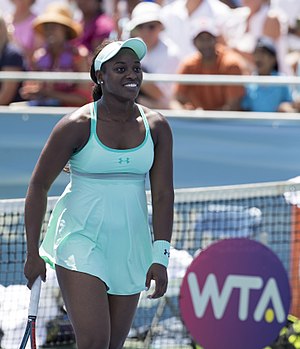
Miami Open 2018
Sloane Stephens vandt Miami Open for første gang.
Sloane Stephens
Miami Open 2018 var en tennisturnering, der blev spillet udendørs på hardcourt-baner i Miami, Florida, USA i perioden 19. marts - 1. april 2018. Det var den 34. udgave af Miami Open men den sidste udgave af turneringen, der blev spillet på Crandon Park Tennis Center, inden den året efter flyttede til Hard Rock Stadium. Det var sæsonens anden turnering i kategorien ATP World Tour Masters 1000 på mændenes ATP World Tour 2018, og det er ligeledes sæsonens anden turnering i kategorien WTA Premier Mandatory på kvindernes WTA Tour 2018.